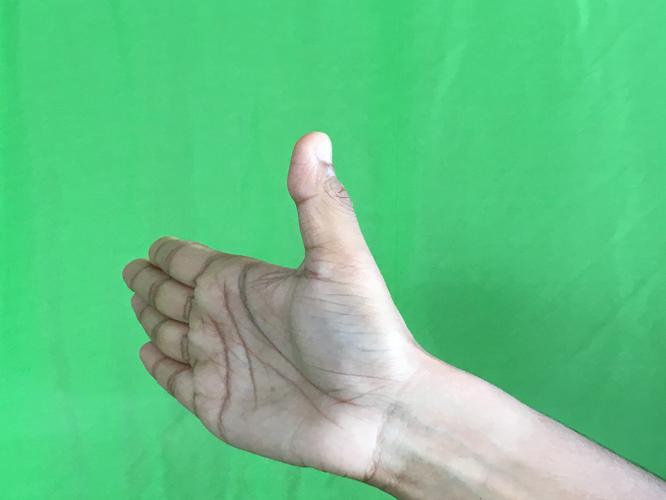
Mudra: Ardhachandran
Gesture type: single_hand